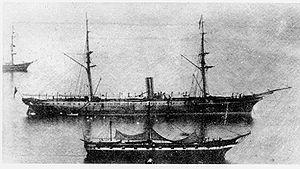
Les paquebots RMS Rhone et Solent de la Royal Mail Steam Packet Company au port de Saint Thomas (Caraïbes)à vers 1865. Le Rhone sera coulé en 1867 par un cyclone
La Royal Mail Steam Packet Company était une compagnie maritime britannique, fondée en 1839 par l'Écossais James Macqueen dans le but de distribuer le courrier de la Royal Mail, la poste royale britannique, grâce aux contrats décrochés avec l'Amirauté britannique, dans les Caraïbes. Basée à Southampton, elle dessert essentiellement les Caraïbes et l'Amérique du Sud depuis l'Angleterre et devient la plus grosse compagnie maritime dans l'Océan Atlantique sud. Elle transporte également des passagers ainsi que de la nourriture et des produits tropicaux grâce à une flotte de paquebots et de cargos.
La Royal Mail Steam Packet Company est une compagnie maritime britannique qui a existé de 1839 à 1972 et qui desservait essentiellement les liaisons transatlantiques pour le transport de courrier de la Royal Mail, la poste royale britannique, depuis l'Angleterre à destination des Caraïbes et de l'Amérique du Sud ainsi que des activités de croisière. Voici une liste des principaux naufrages répertoriés concernant les navires de la compagnie.